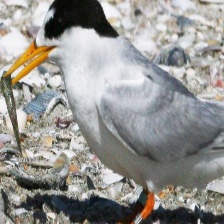
Species: FAIRY TERN
Scientific name: STERNULA NEREIS